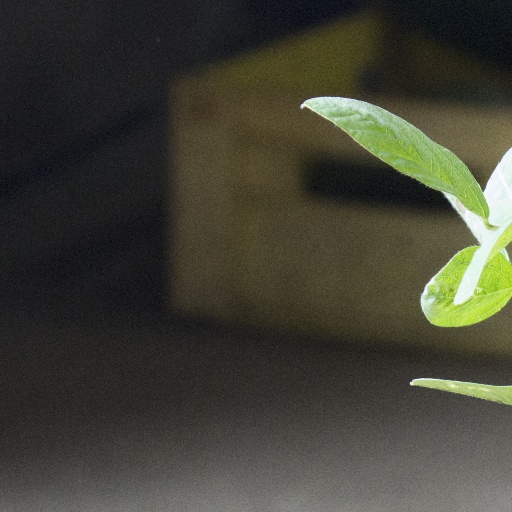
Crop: soybean